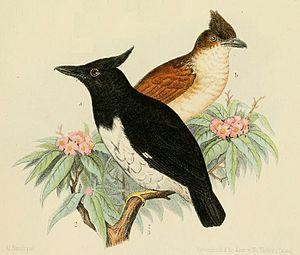
Le Bias musicien est une espèce d'oiseaux de la famille des Vangidae, l'unique représentante du genre Bias.